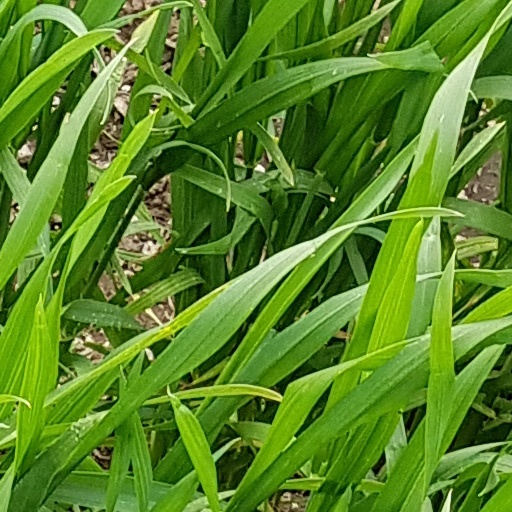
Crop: wheat